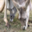
Label: kangaroo